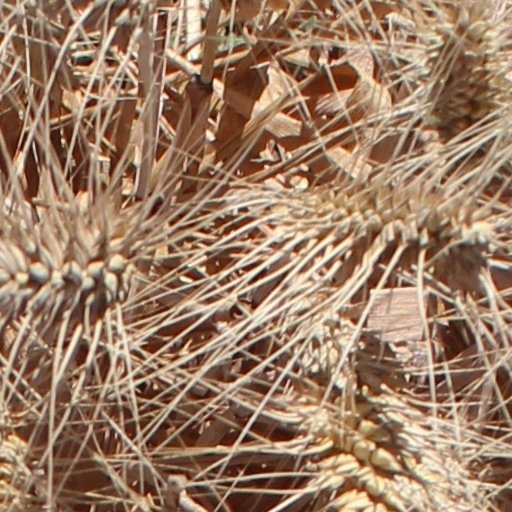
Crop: wheat